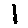
Label: 1